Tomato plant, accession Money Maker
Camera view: horizontal (90 deg, fisheye); turntable rotation: 270 degrees
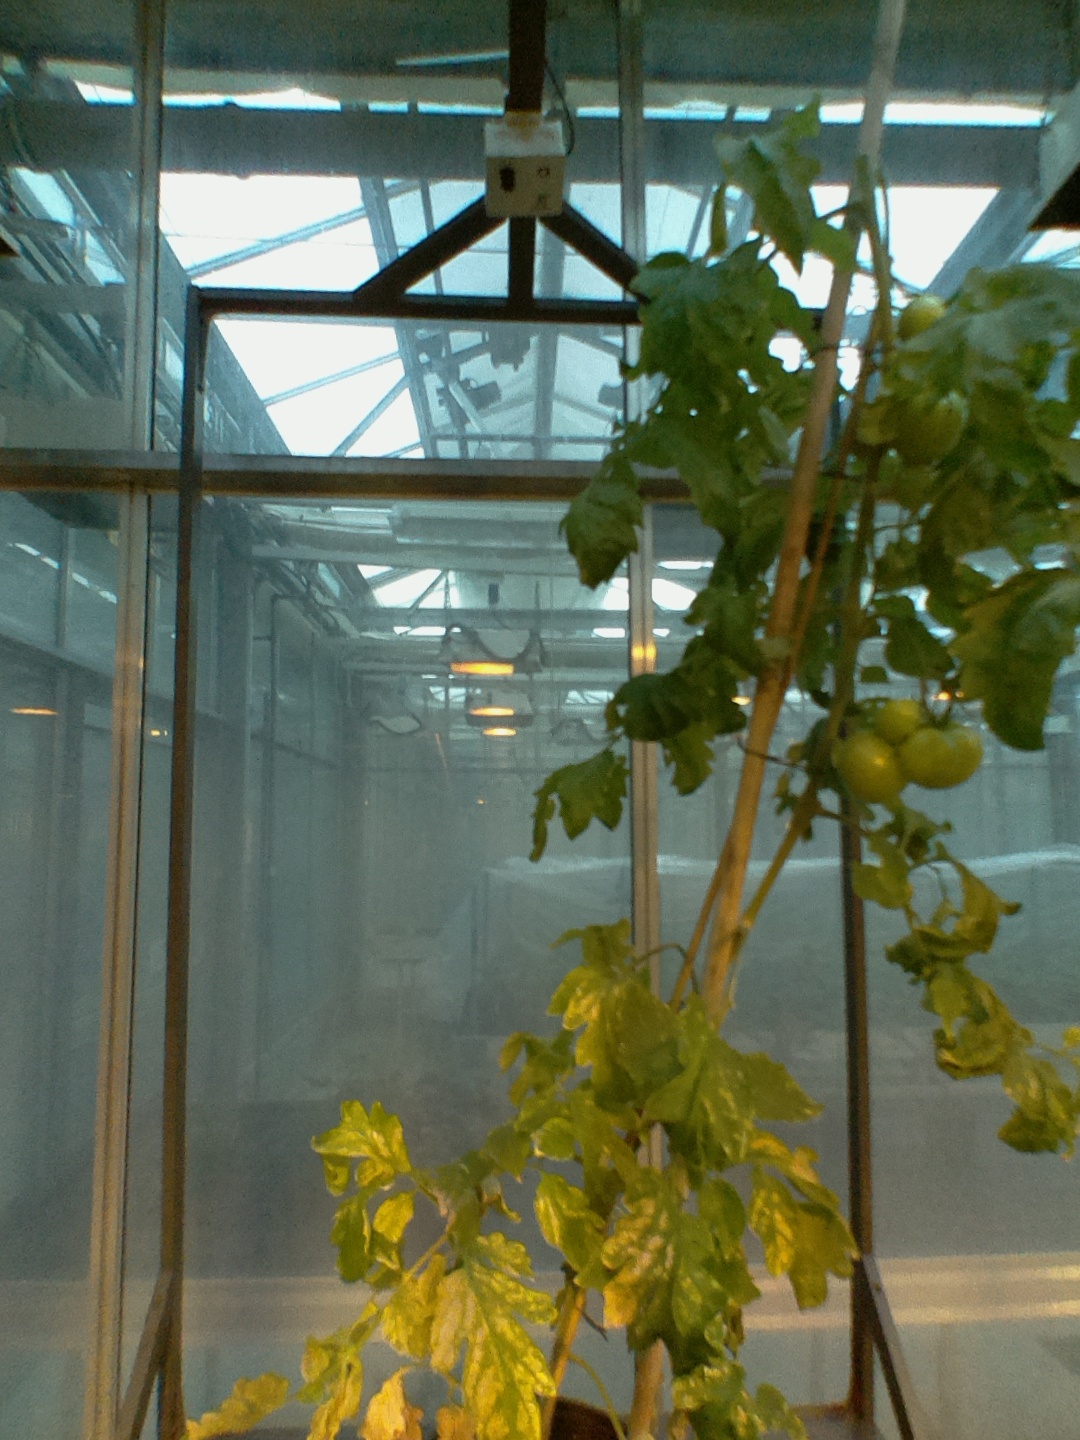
BBCH growth stage 78: 80% -90% of final fruit size